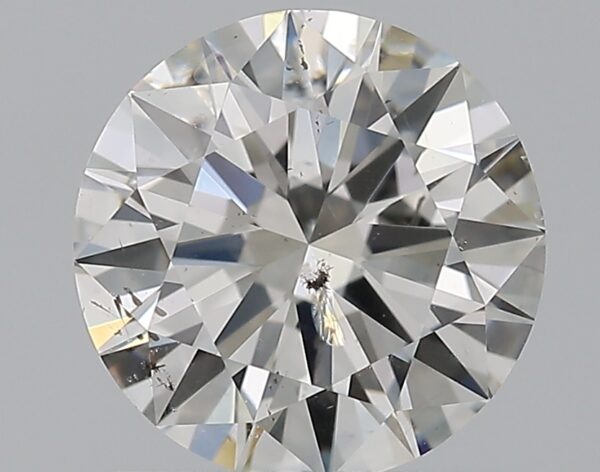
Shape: round
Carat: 1.01
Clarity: SI2
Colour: H
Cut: EX
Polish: EX
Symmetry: EX
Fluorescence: F
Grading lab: GIA
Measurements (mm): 6.45 x 6.49 x 3.9